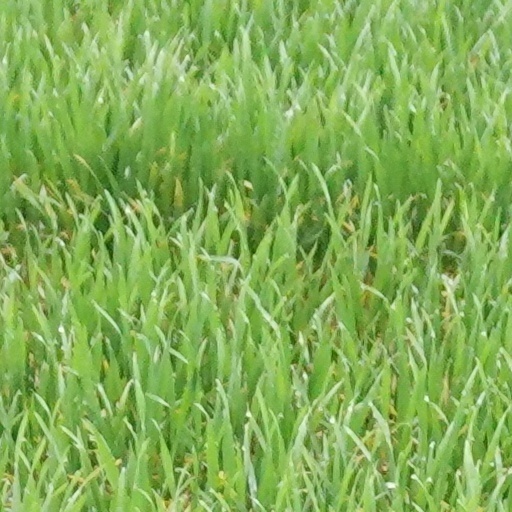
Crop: wheat